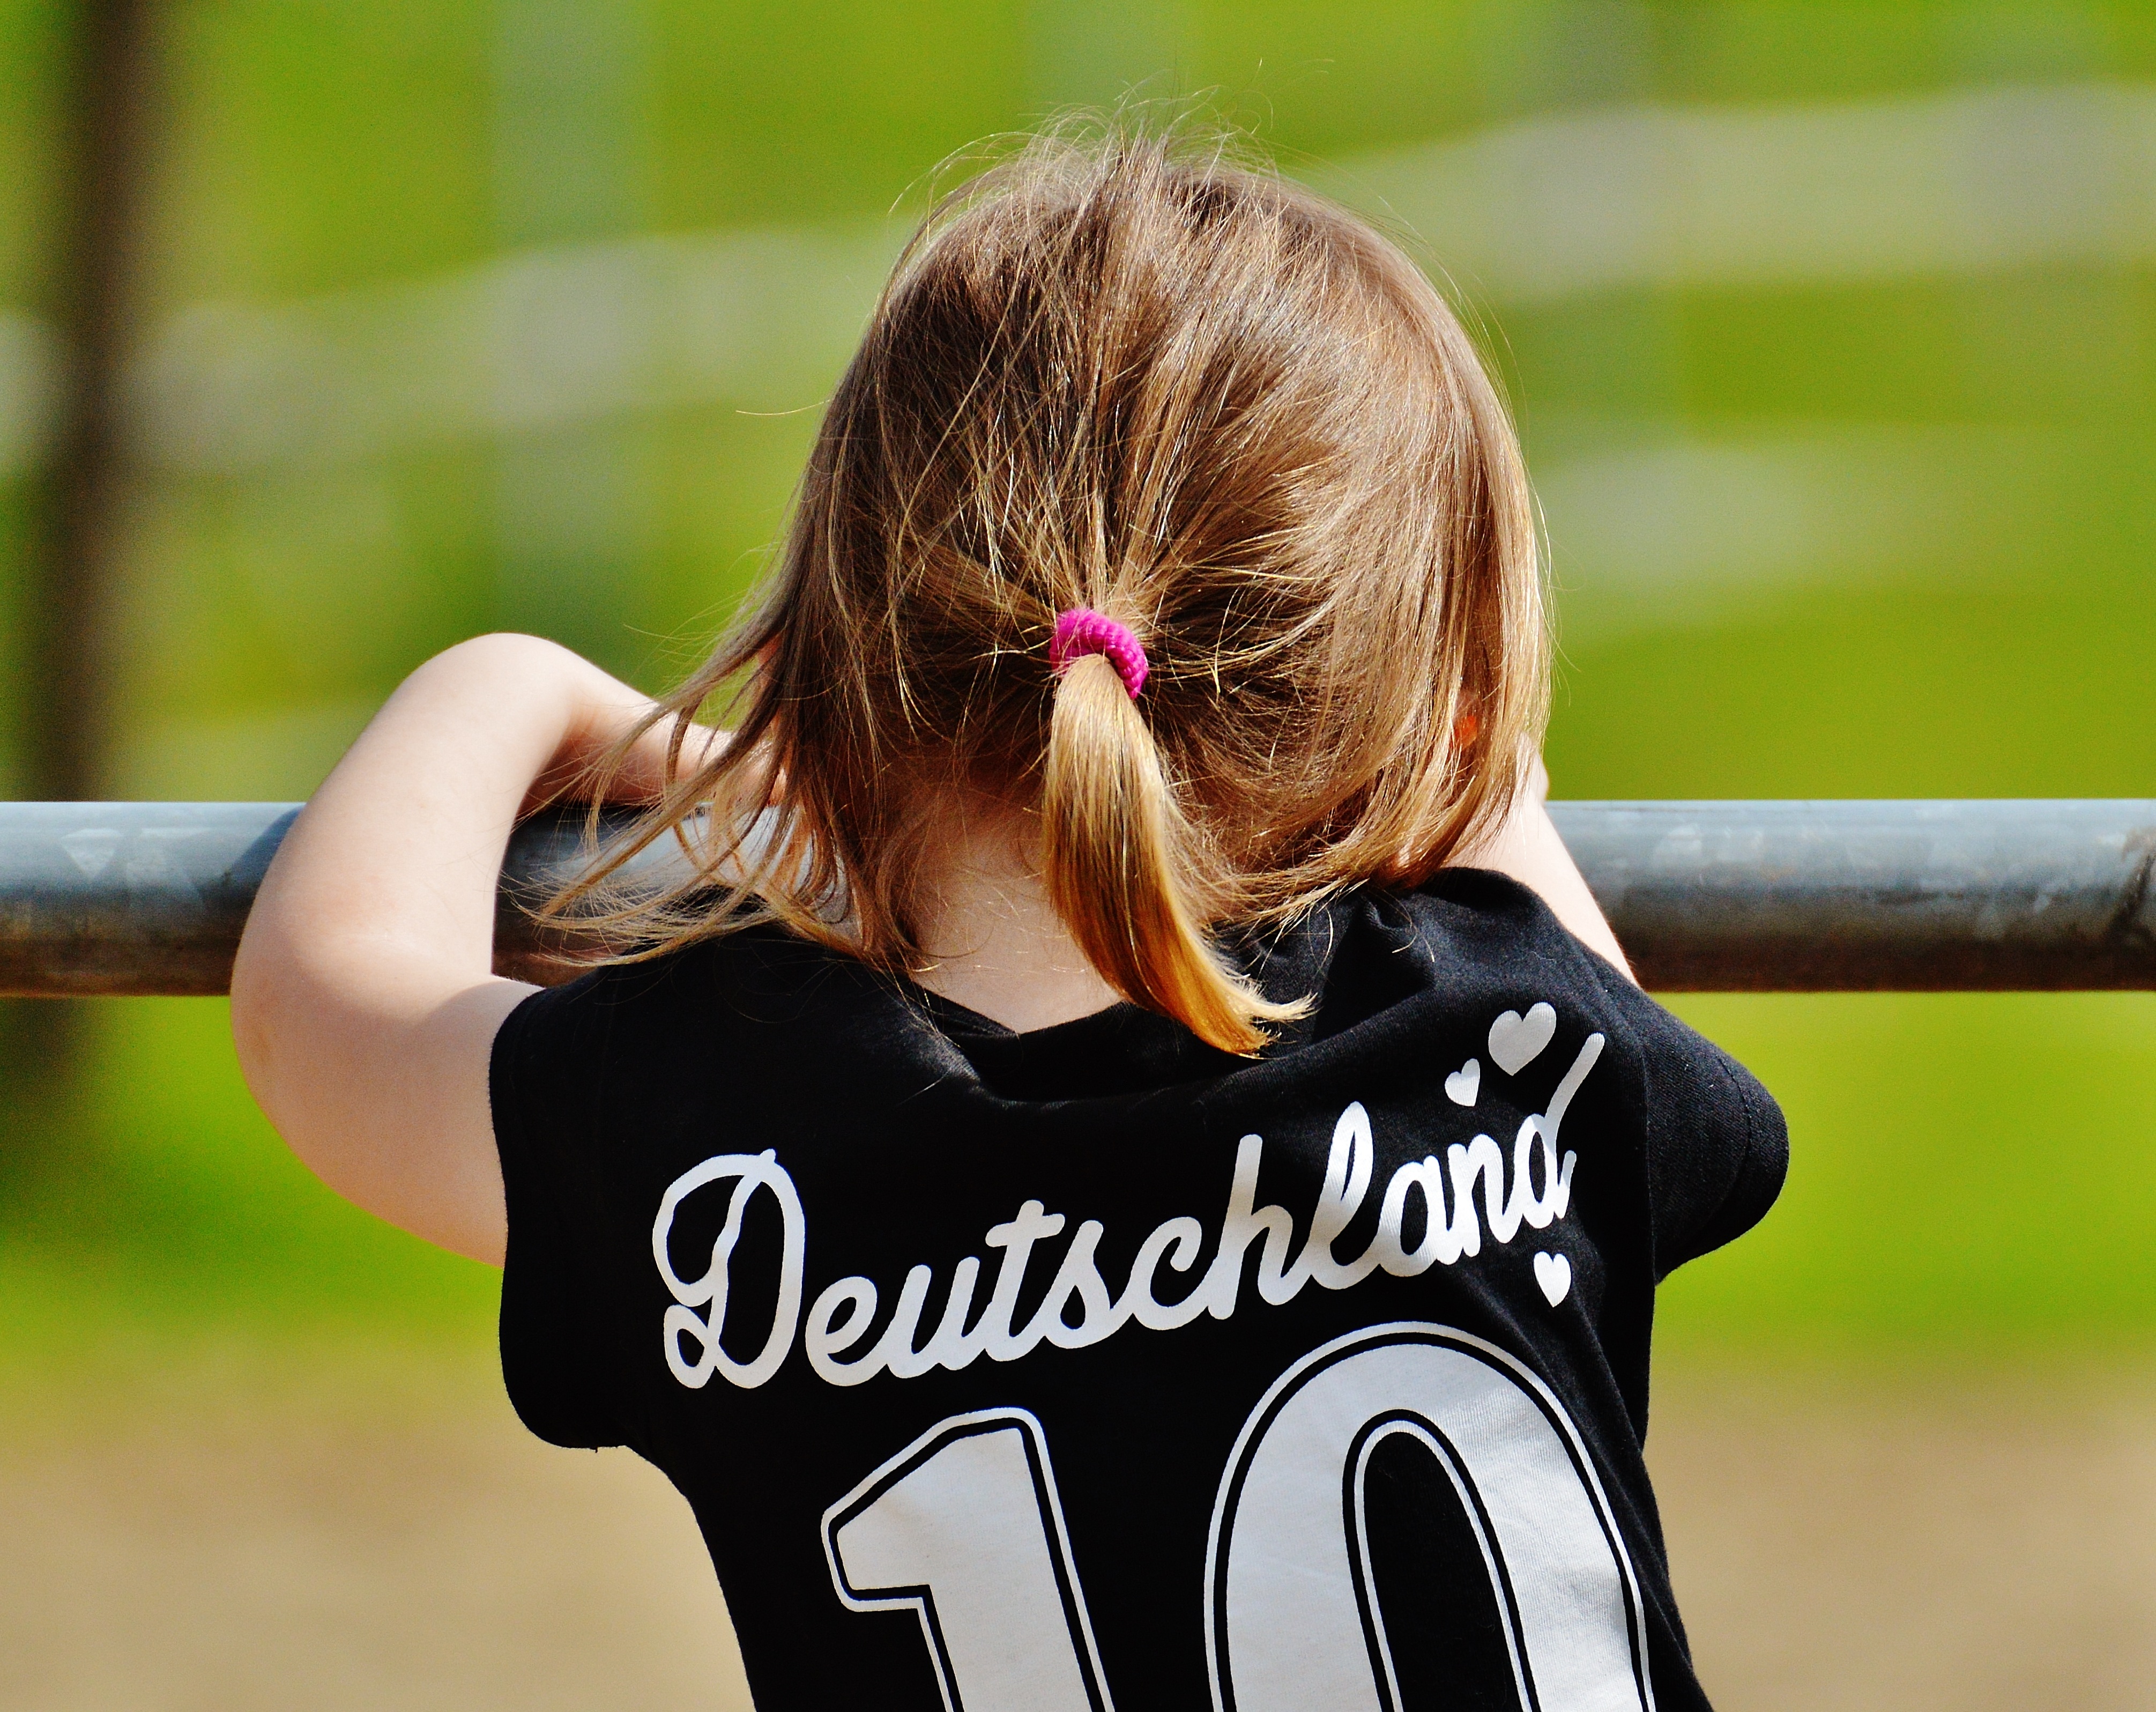
nature, girl, baseball, play, sweet, cute, young, spring, human, gate, player, climb, children, fields, sports, germany, out, curious, in motion, gymnastics, softball, braids